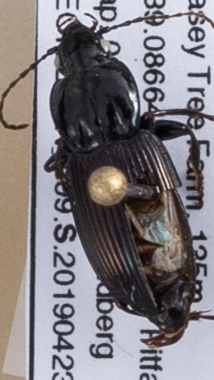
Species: Pterostichus trinarius
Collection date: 2019-04-23
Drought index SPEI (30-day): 0.41
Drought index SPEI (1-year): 2.09
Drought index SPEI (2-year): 2.09